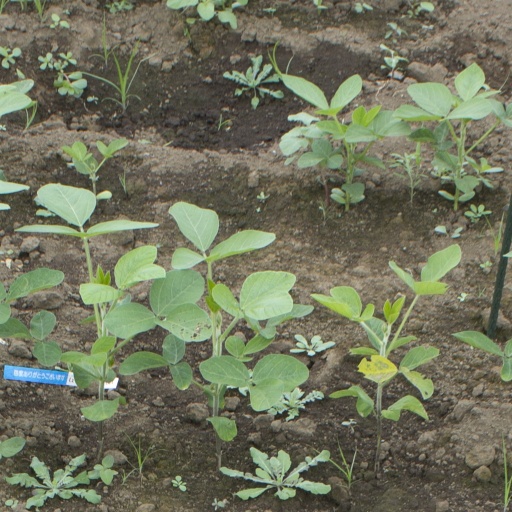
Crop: soybean